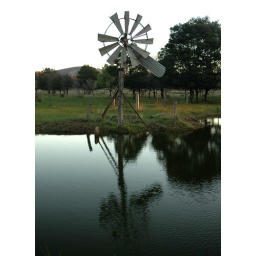
I went out for this at sunset but the sky is so bland. oh well!! Its just over the road